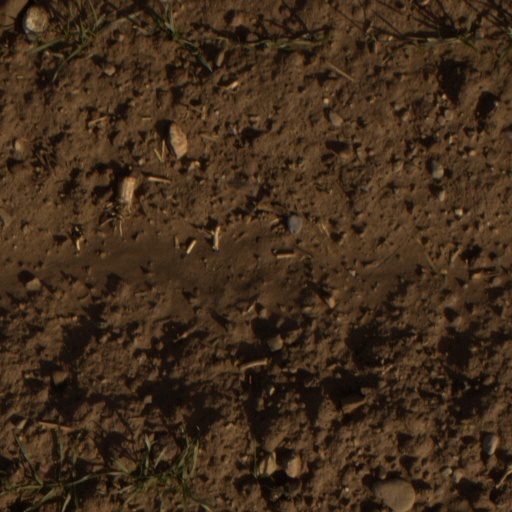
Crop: wheat